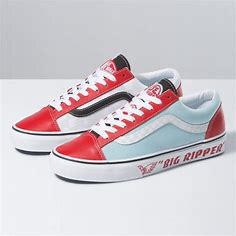
Brand: Vans
Model: Style 36